Zeitenwende speech

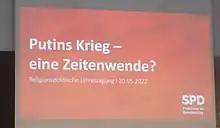
Slide from a presentation at the 2022 SPD party conference entitled 'Putin's war – a historical turning point?'

The speech was received positively by most German and international politicians. The Bundestag passed a motion of condemnation against the Russian government with the support of all parties except The Left and Alternative for Germany (AfD). Friedrich Merz, the leader of the opposition Christian Democratic Union of Germany (CDU), vowed to support Scholz's defence agenda, while he characterised the previous attitude of the chancellor's party as pro-Russian. Robert Habeck, the Minister for Economic Affairs, endorsed the new policy and admitted to mistakes in Germany's previous assessment of Russia. Jens Stoltenberg, Secretary General of NATO, praised Germany's new commitment to collective security, describing Scholz's promises as "a significant investment in security and freedom for our nations". According to a poll, 78% of Germans supported the proposed policies.